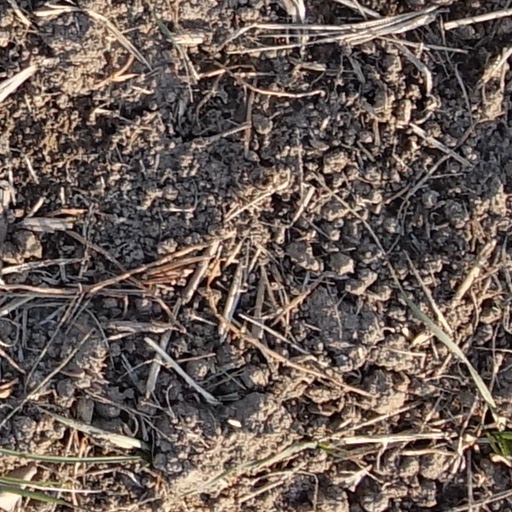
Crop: wheat